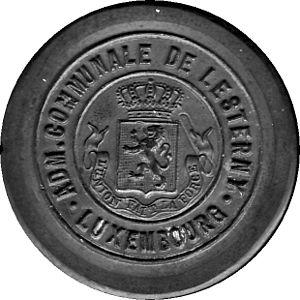
Lesterny [lɛstɛʁni] est une section de la commune belge de Nassogne située en Région wallonne dans la province de Luxembourg.